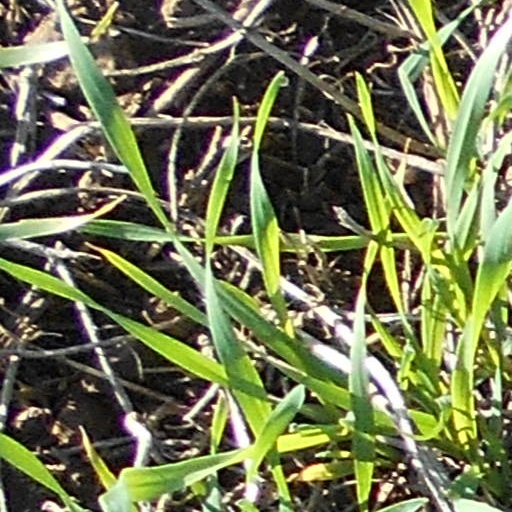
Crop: wheat